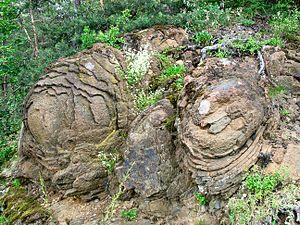
Les monts de Thuringe sont un massif ancien principalement situé en Thuringe, dont l'altitude n’excède guère 870 m d'altitude.